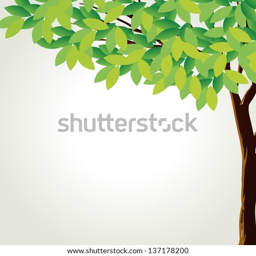
illustration of a tall tree on a white background